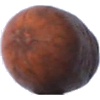
Label: Nut Pecan 1